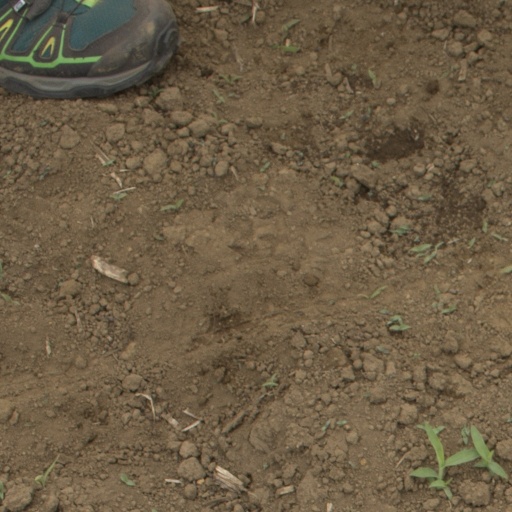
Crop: Jerusalem artichoke